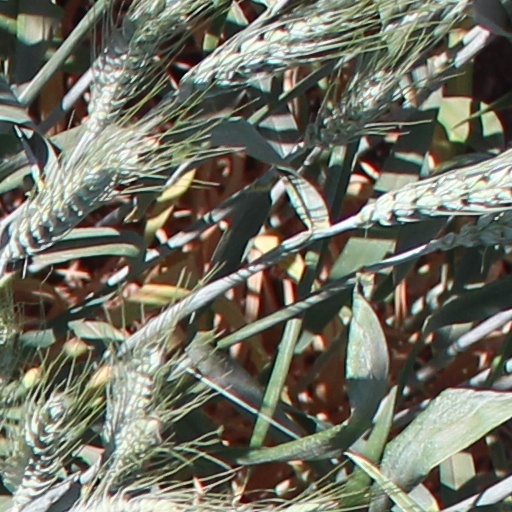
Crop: wheat